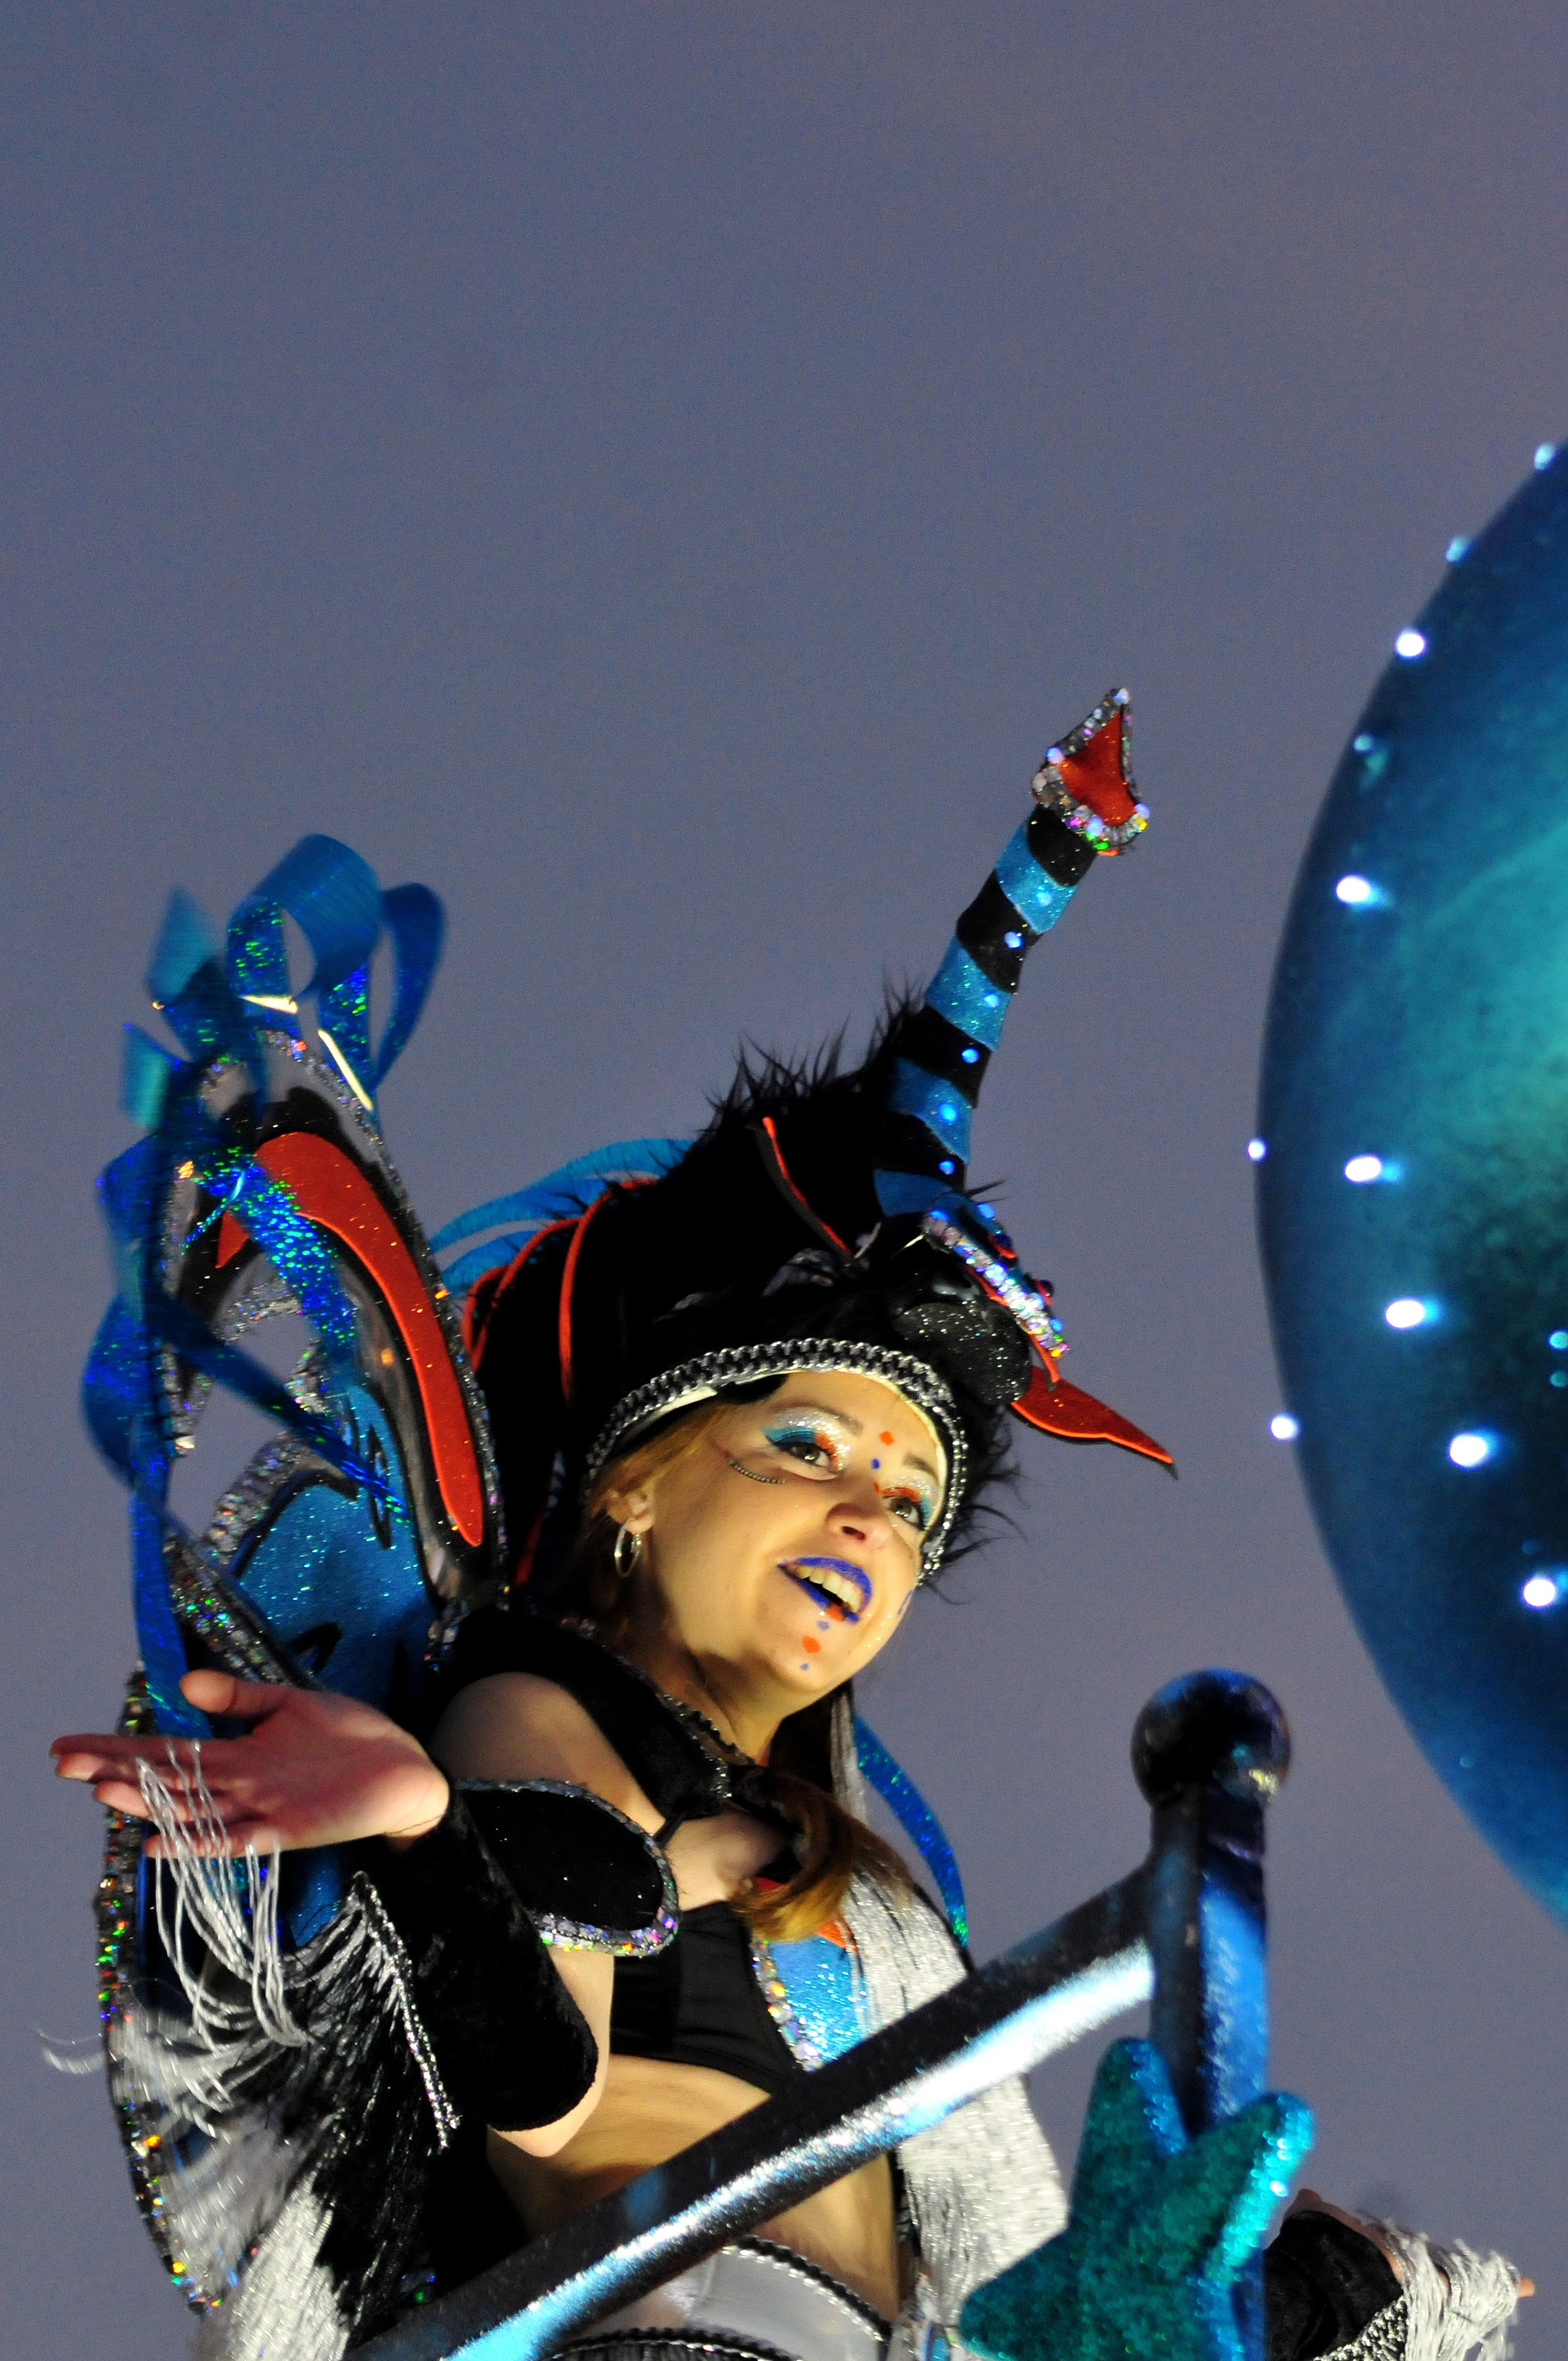
carnival, parade, tradition, party, celebration, costume, dance, cunit, catalonia, tarragona, spain, cosplay, figurine, fictional character, black hair, anime